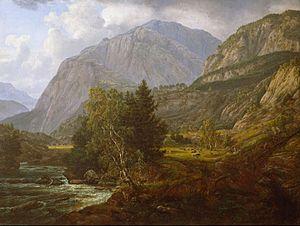
Le Jotunheimen est un massif de montagnes situé dans le Sud-Ouest de la Norvège dans les Alpes scandinaves. Il constitue la région de plus haute altitude de cette chaîne de montagnes avec tous les sommets de plus de 2 300 m, y compris le Galdhøpiggen, point culminant de la chaîne, de la Norvège et de l'Europe du Nord. Le massif s'étend sur 3 500 km² à la limite entre les comtés d'Innlandet et de Vestland.